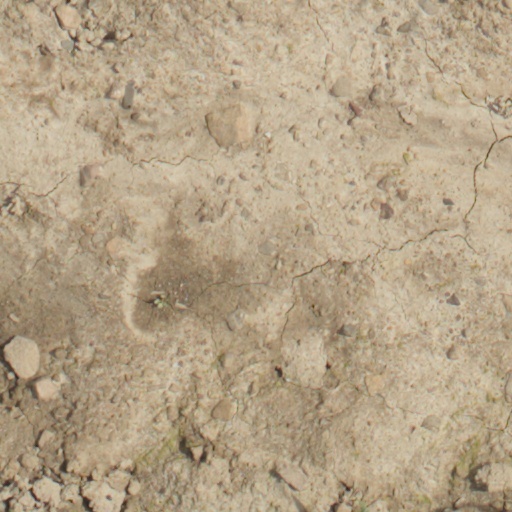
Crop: wheat